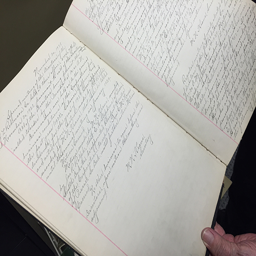
a minute book in the collection with the signature of person